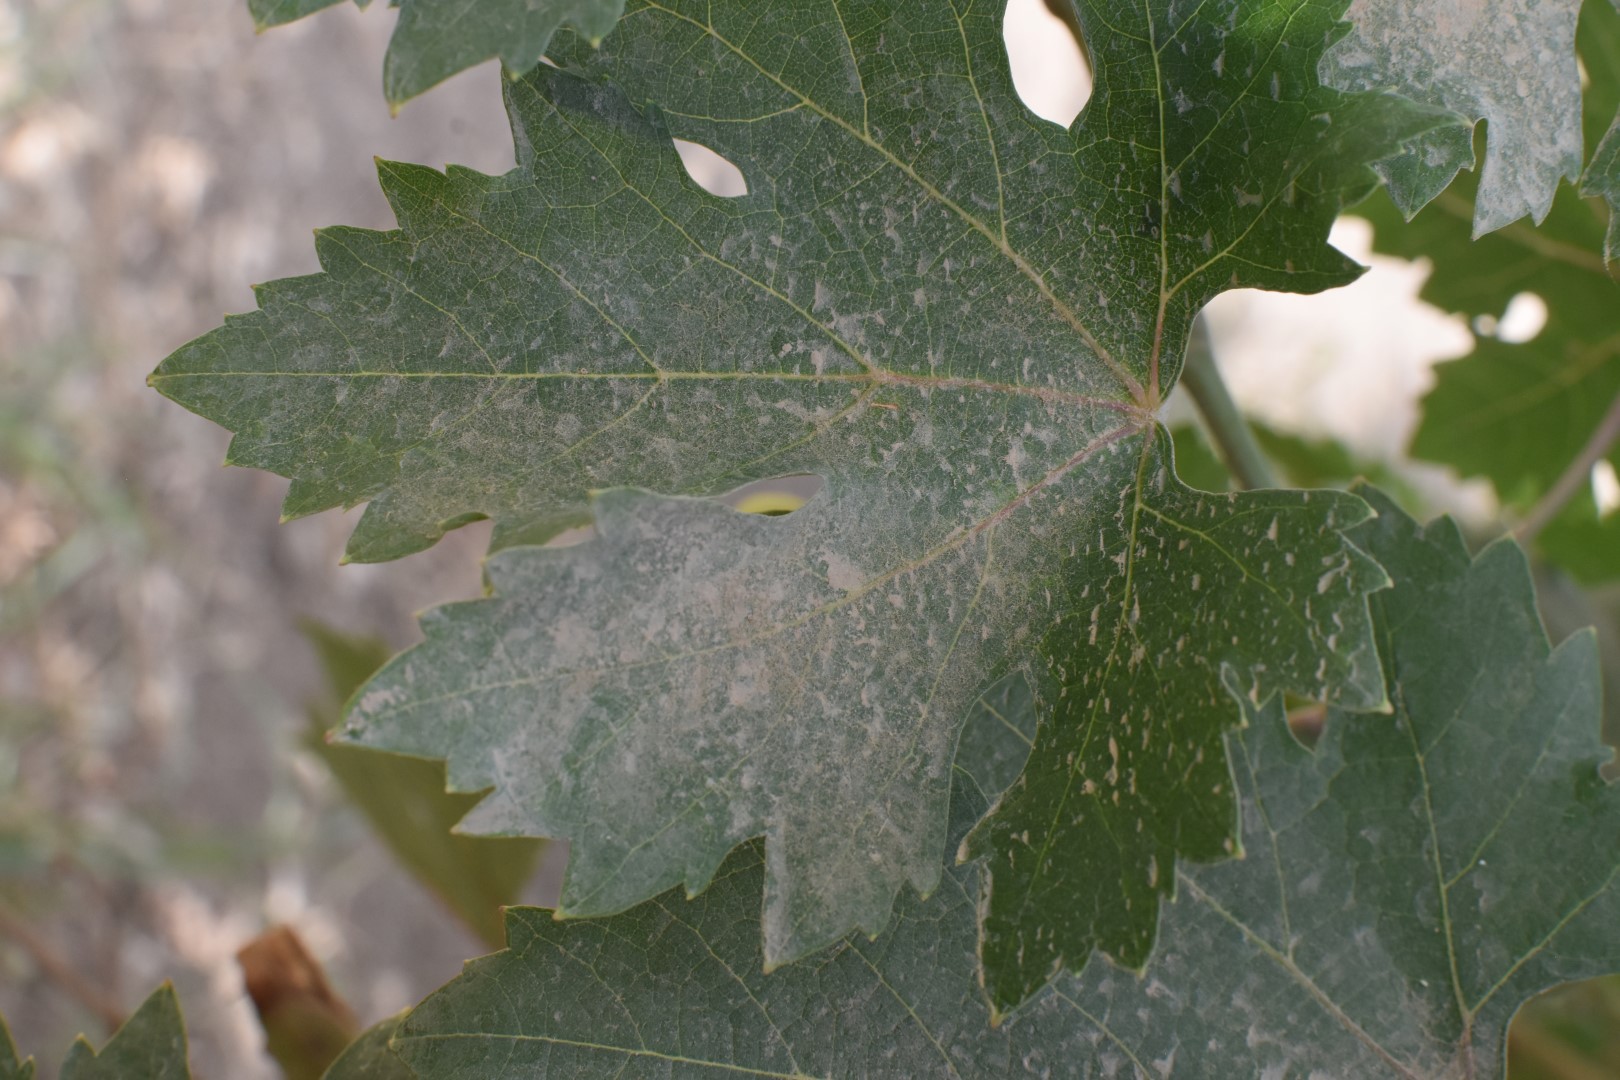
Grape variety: Riasi